HappinessCharge Pretty Cure!

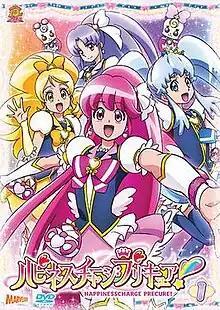
Cover for the first DVD volume released by Marvelous, featuring the 4 main cures (Lovely, Princess, Honey and Fortune) and their fairy mascots

, also called HappinessCharge Pretty Cure! or Happiness Charge PC, is a 2014 Japanese magical girl anime series produced by Toei Animation, and the eleventh installment in Izumi Todo's "Pretty Cure" metaseries, released to celebrate the franchise's 10th anniversary. It is directed by Tatsuya Nagamine, who previously directed "HeartCatch PreCure!", and written by Yoshimi Narita, who previously wrote for "Yes! PreCure 5", with character designs from Masayuki Sato of "Air Gear".